Neagu Djuvara

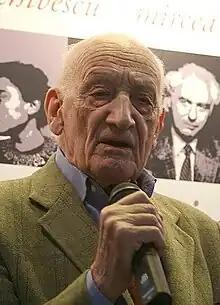
Djuvara in 2008

Neagu Bunea Djuvara (18 August 1916 – 25 January 2018) was a Romanian historian, essayist, philosopher, journalist, novelist, and diplomat.